Kaoru Moto

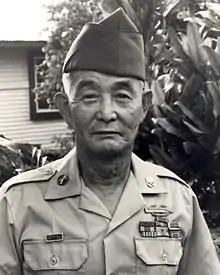
Kaoru Moto, Medal of Honor recipient

Kaoru Moto (April 25, 1917 – August 26, 1992) was a United States Army soldier. He was posthumously awarded the United States military's highest decoration—the Medal of Honor—for his actions in World War II.